Neva (Italy)

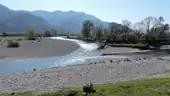
Arroscia and Neva (on the right) confluence

The discharge of the Neva is extremely variable, characterized by violent floods during the autumn and long periods of low flows during the summer.